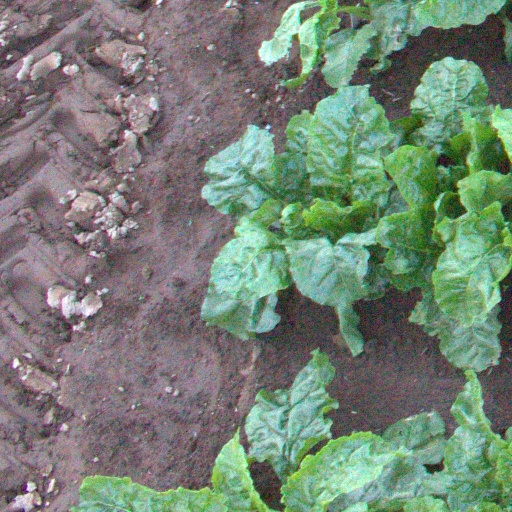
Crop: sugar beet